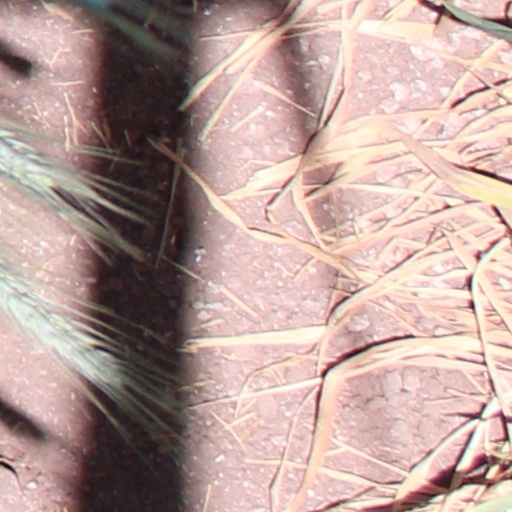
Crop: wheat